RAPTOR

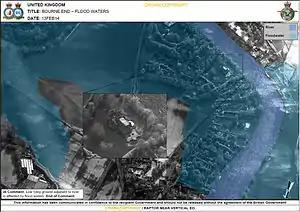
An image taken by a RAPTOR pod of flooding in the United Kingdom during 2014

RAPTOR (Reconnaissance Airborne Pod Tornado) was a reconnaissance pod used by the Royal Air Force on its fleet of Tornado GR.4A and GR.4 aircraft. RAPTOR was manufactured by the Goodrich Corporation, initially part of UTC Aerospace Systems, but now part of Collins Aerospace.